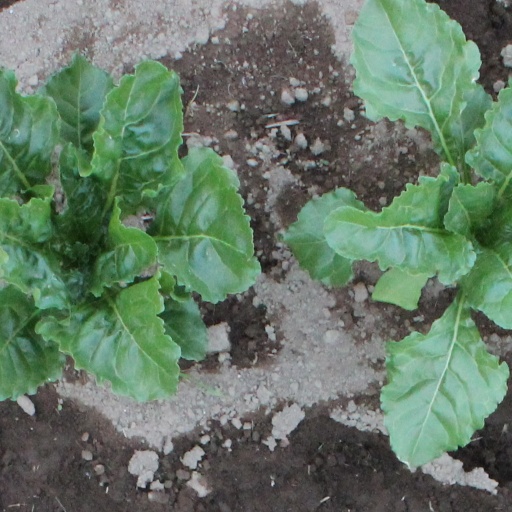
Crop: sugar beet